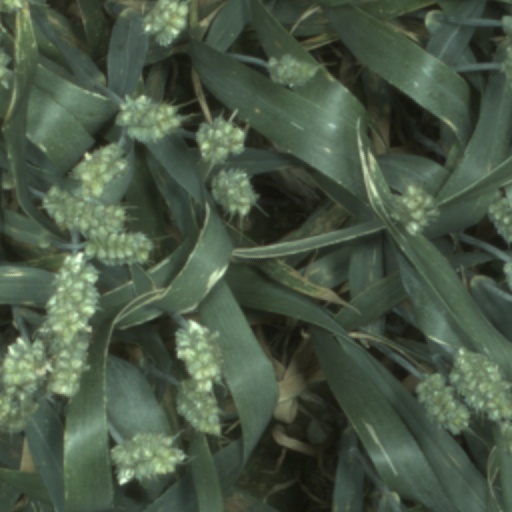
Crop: wheat